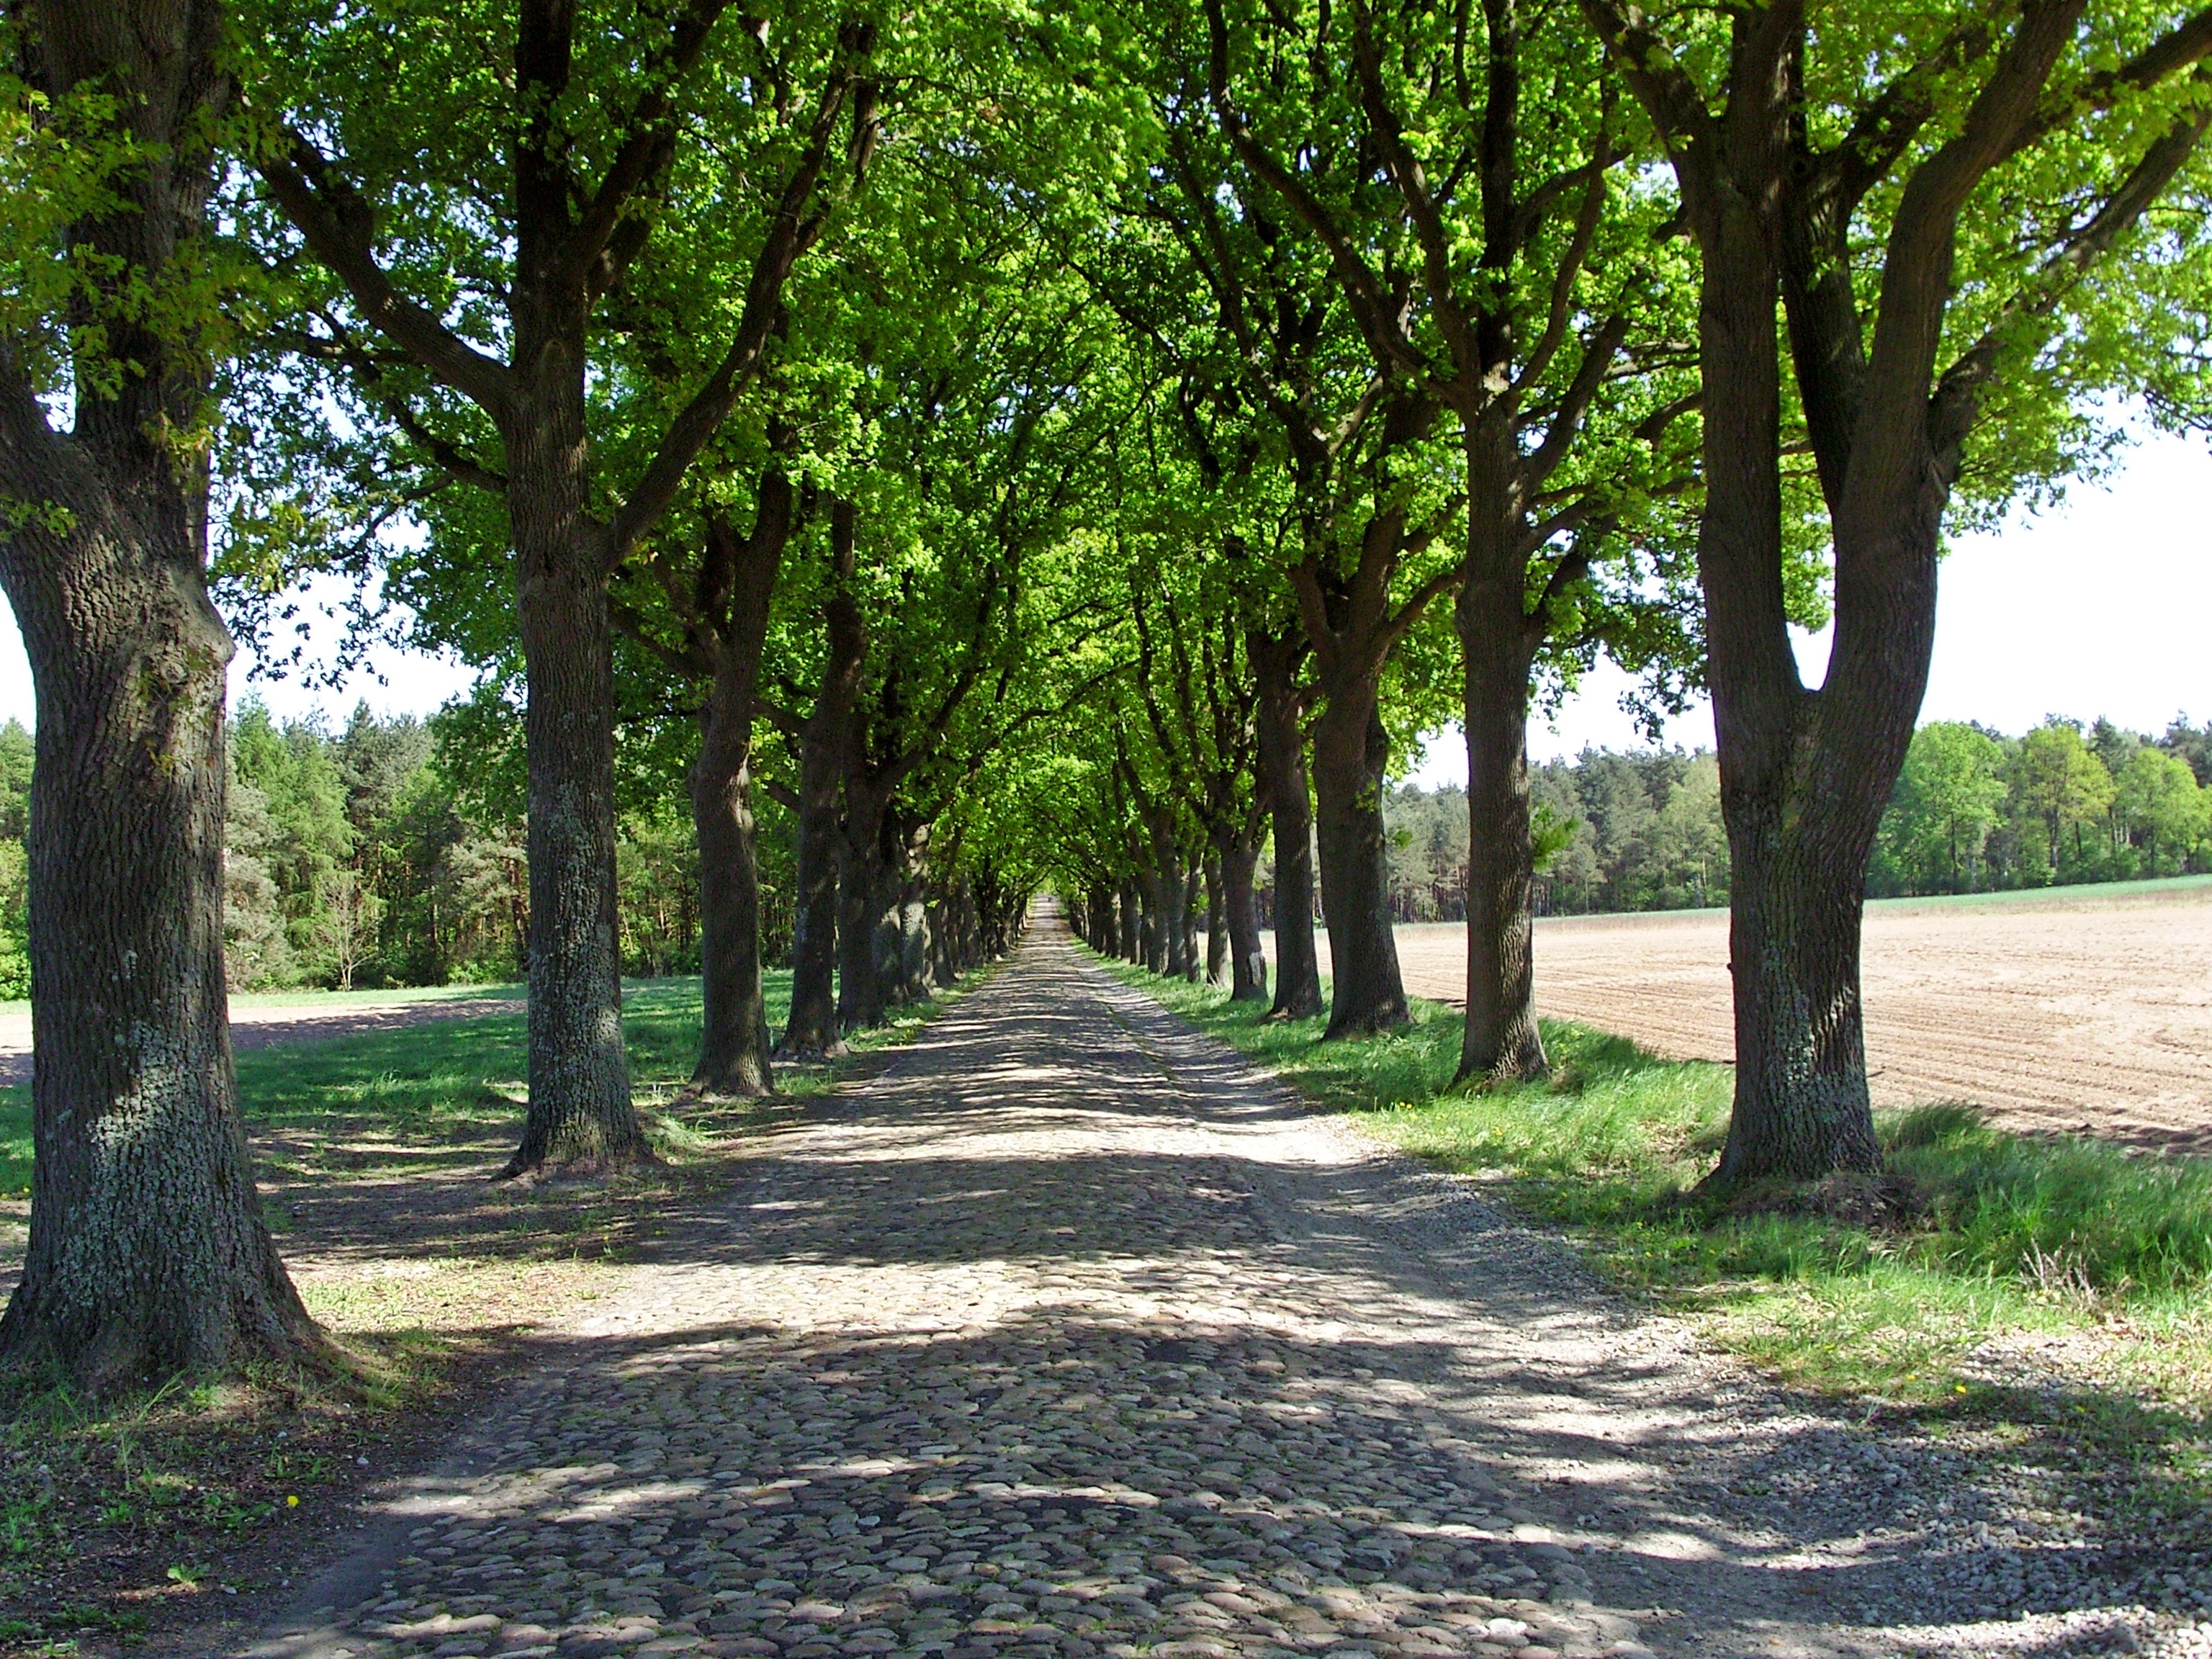
tree, forest, plant, trail, leaf, park, botany, garden, trees, avenue, shady, plantation, grove, woodland, ecosystem, tree lined avenue, verden of all, woody plant, historical road